Heraldry

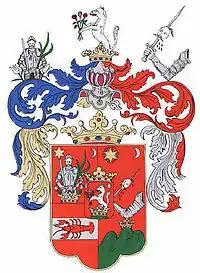
Coat of arms of the Turiec county in Slovakia

Eastern European heraldry is in the traditions developed in Eastern Europe and the Balkans, which includes all Slavic countries (except for Czechia, which uses the German-Nordic style), Albania, Hungary, Lithuania and Romania, and excludes Greece, Cyprus and Turkey. Eastern coats of arms are characterized by a pronounced, territorial, clan system—often, entire villages or military groups were granted the same coat of arms irrespective of family relationships. In Poland, nearly six hundred unrelated families are known to bear the same Jastrzębiec coat of arms. Marks of cadency are almost unknown, and shields are generally very simple, with only one charge. Many heraldic shields derive from ancient house marks. At least fifteen per cent of all Hungarian personal arms bear a severed Turk's head, referring to their wars against the Ottoman Empire.